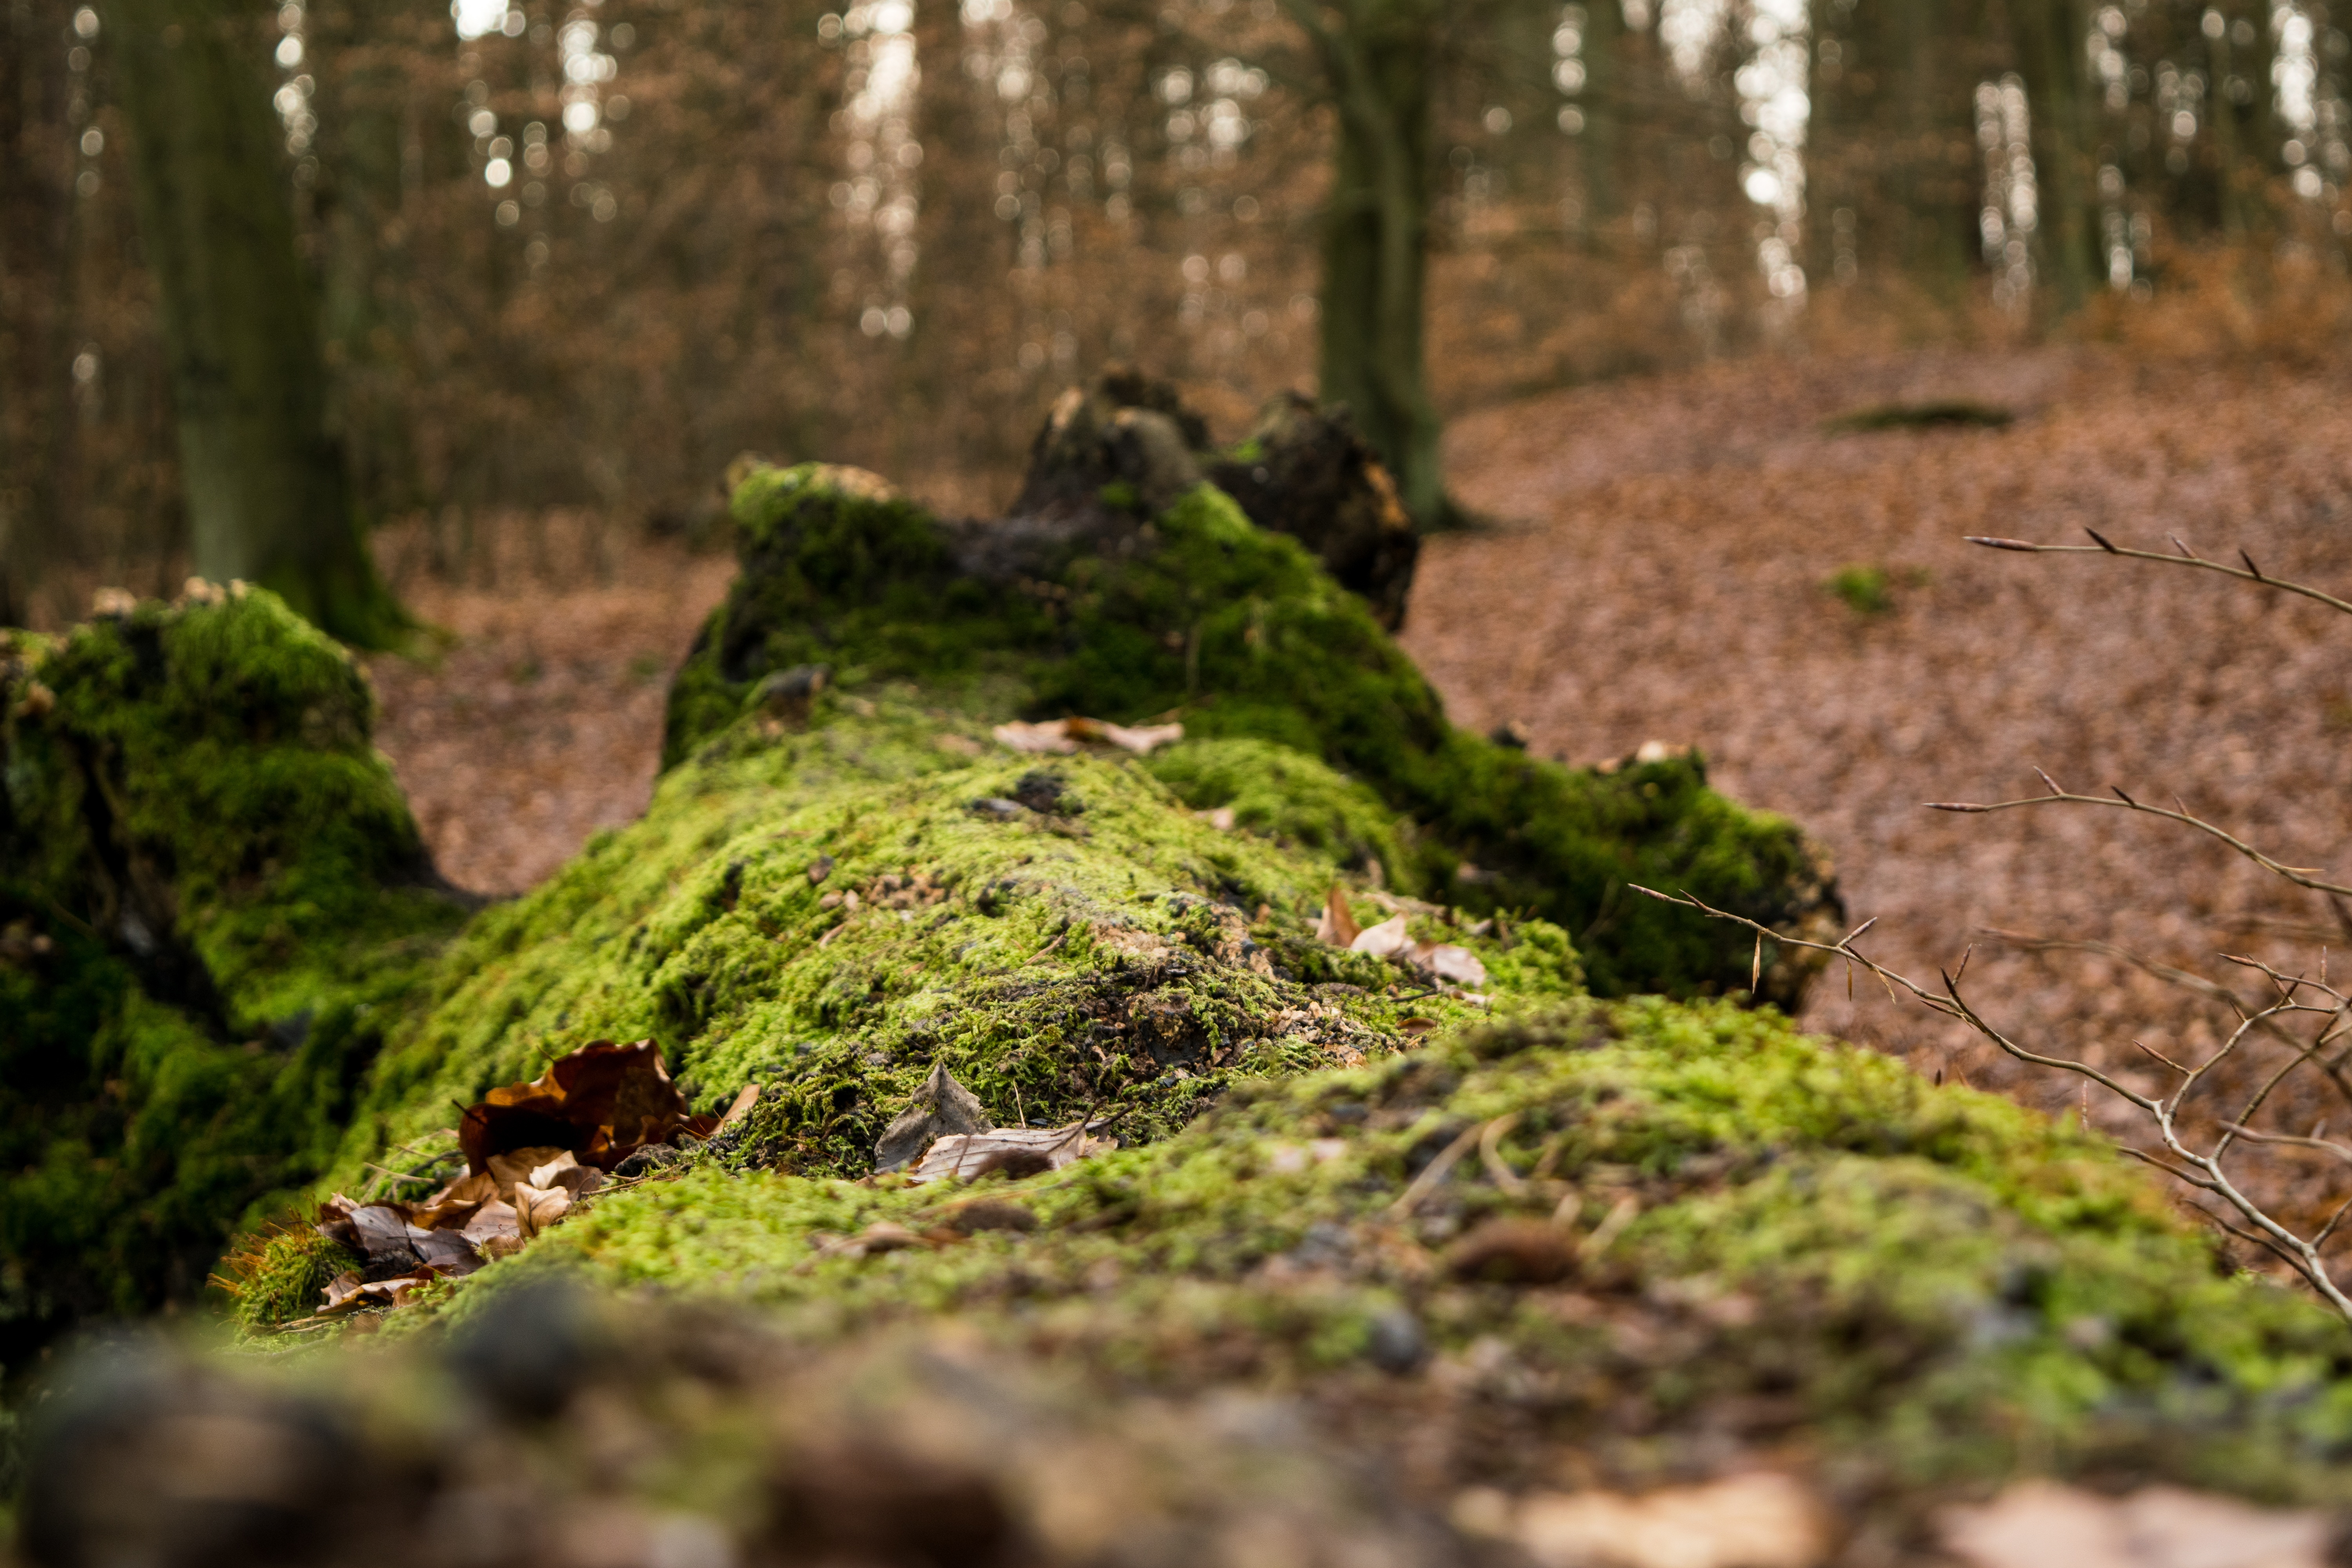
tree, nature, forest, grass, rock, wilderness, plant, sunlight, leaf, flower, moss, wildlife, stream, green, autumn, soil, flora, leaves, deciduous, woodland, habitat, ecosystem, natural environment, woody plant, non vascular land plant, of fallen tree